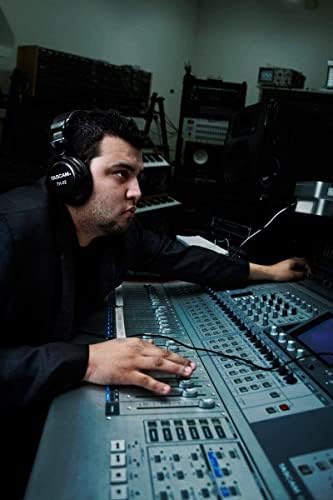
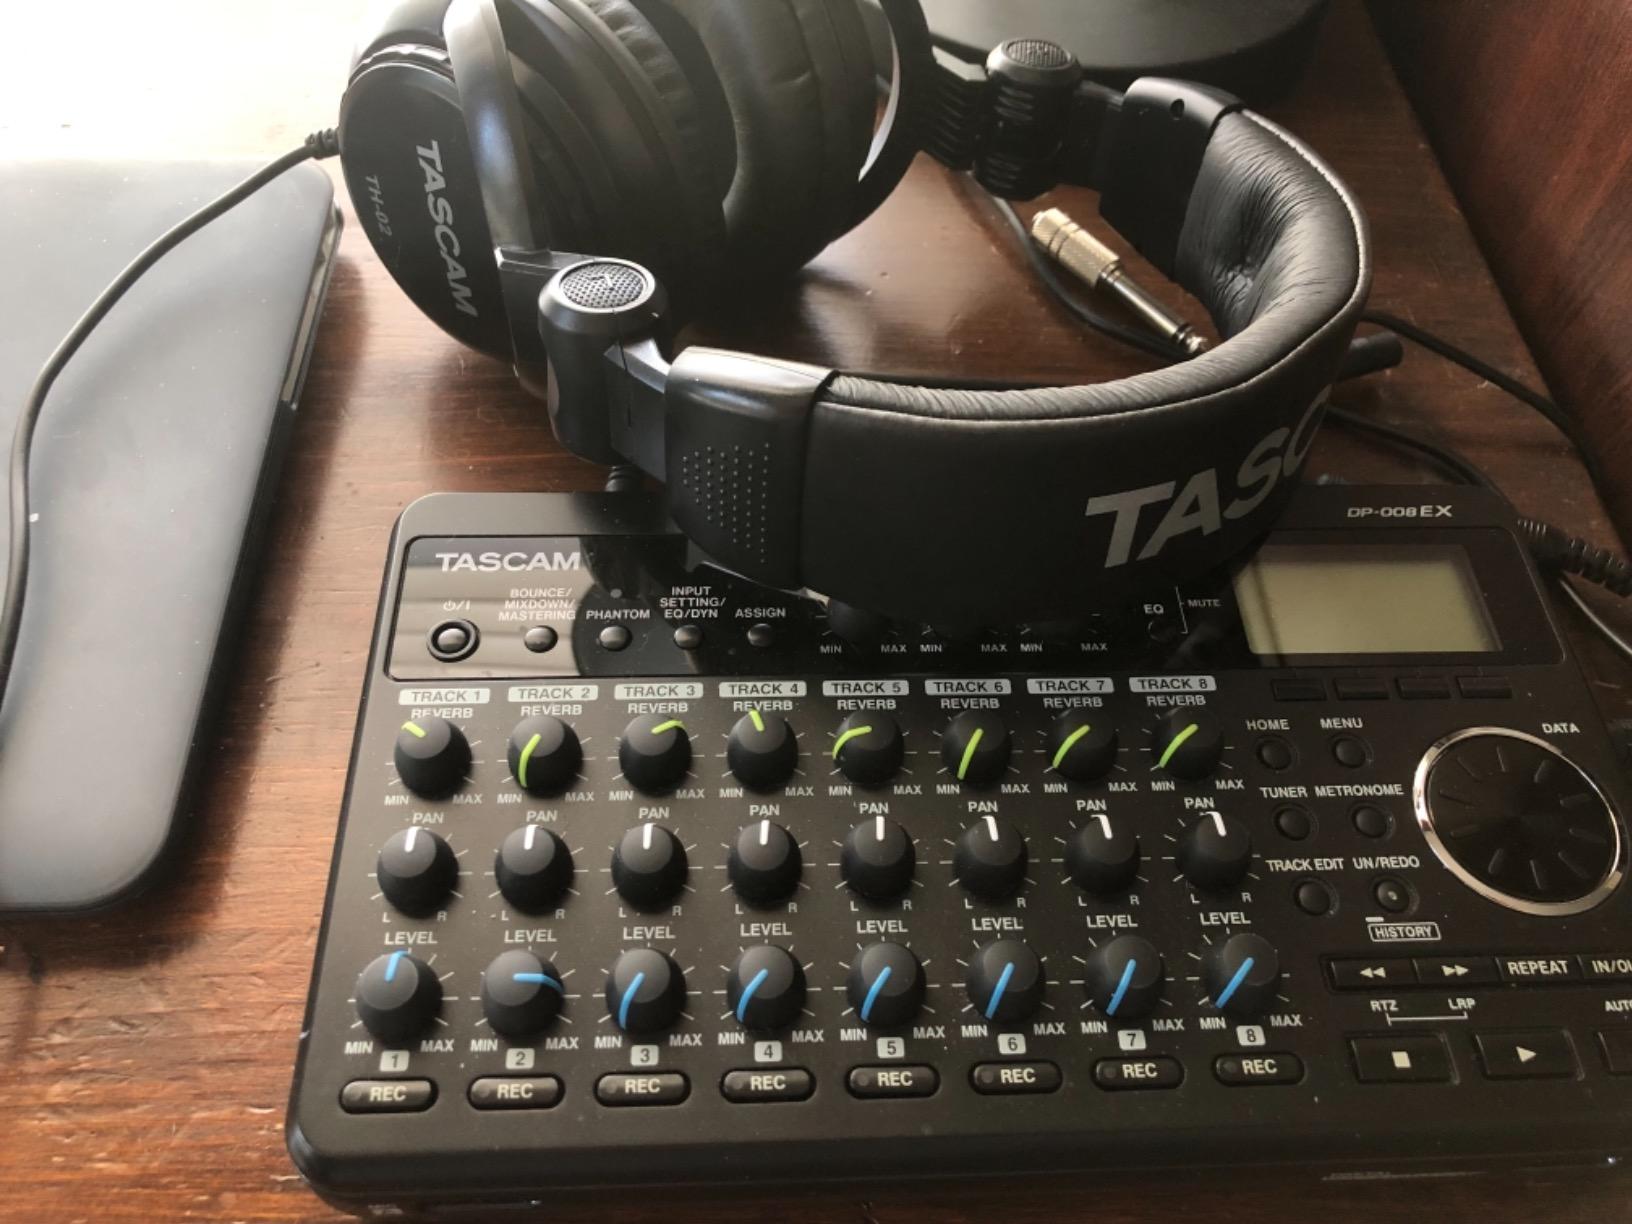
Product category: headphones
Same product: yes